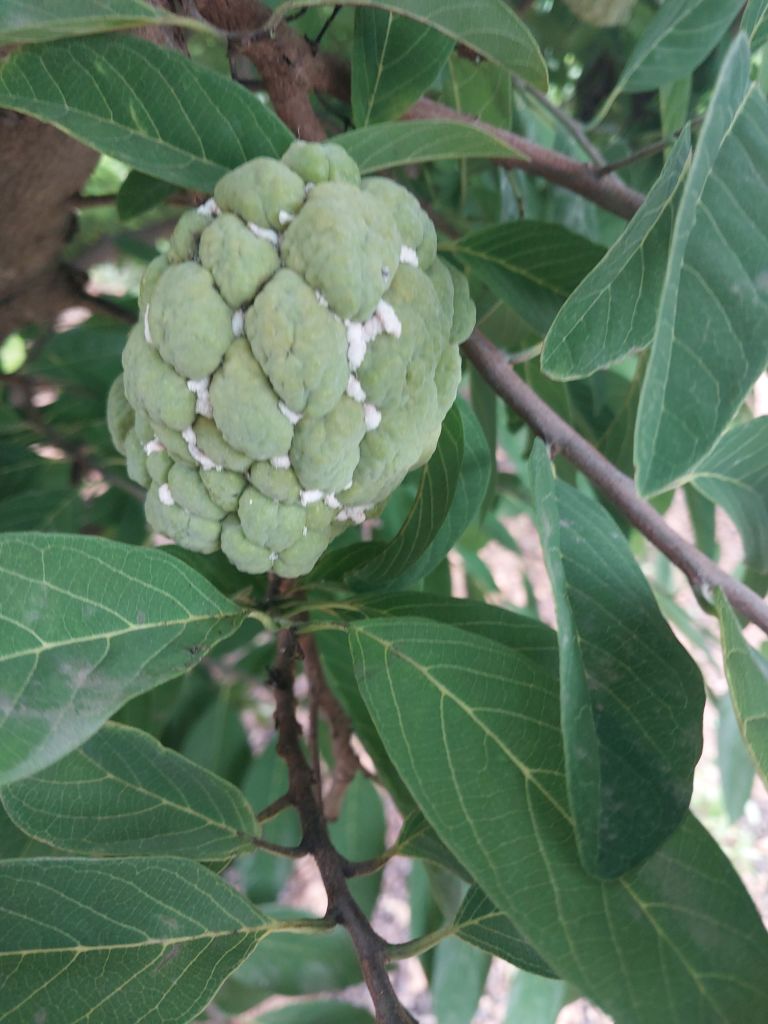
Disease label: Mealy Bug